Jared Cohn

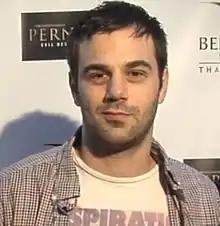

Jared Michael Cohn (also credited as Jared Michaels) is an American film director, screenwriter and actor, best known for directing "Buddy Hitchens". He has also directed films for The Asylum, including "Atlantic Rim" and "Born Bad".